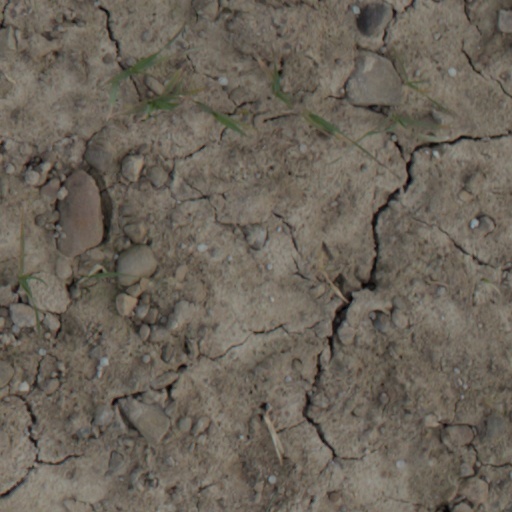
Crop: wheat